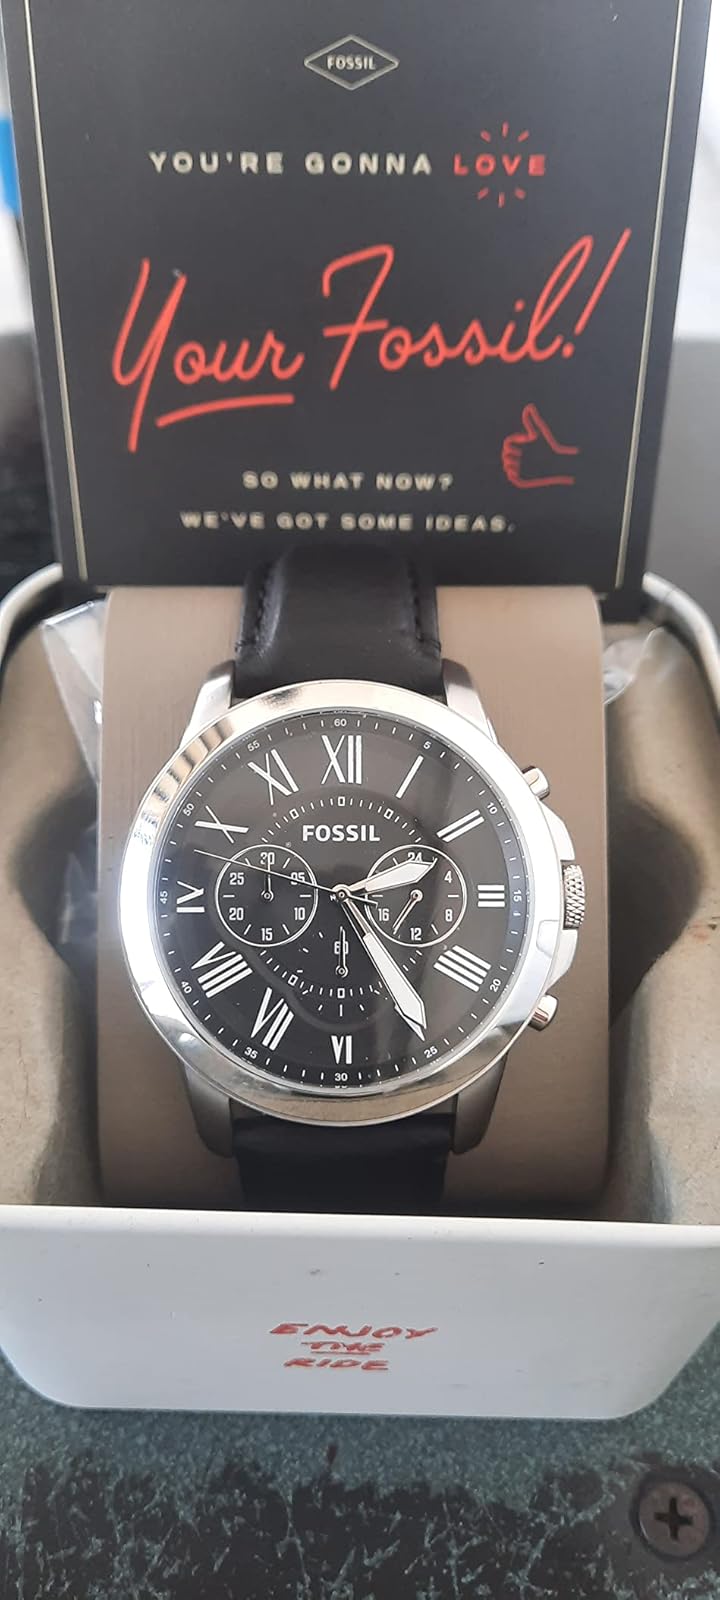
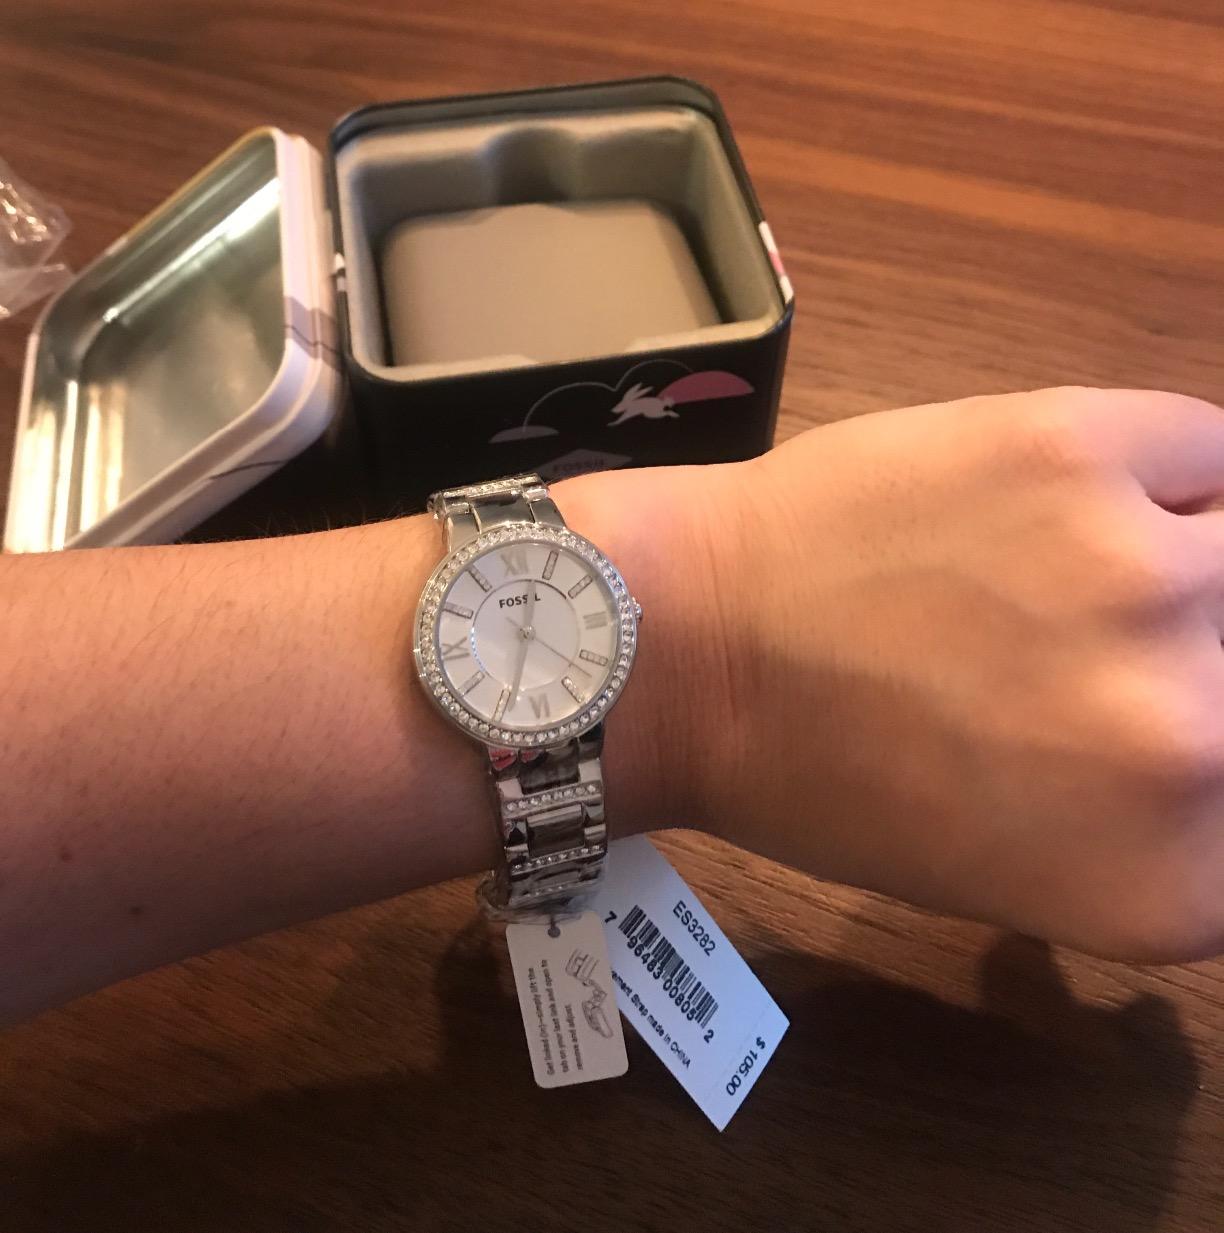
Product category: accessories_watch
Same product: no